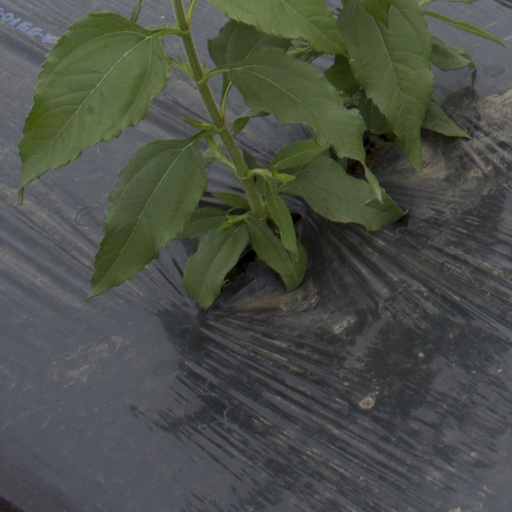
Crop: Jerusalem artichoke